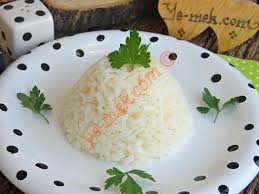
Yemek: pirinc_pilavi